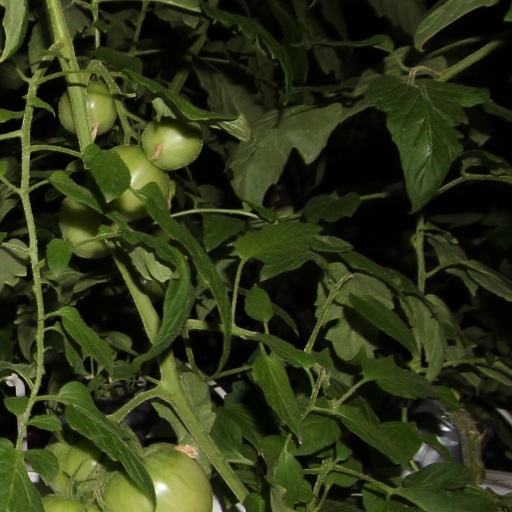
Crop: tomato